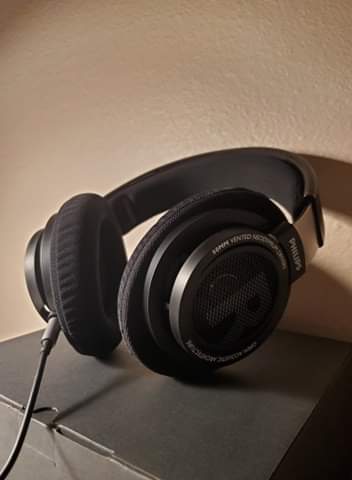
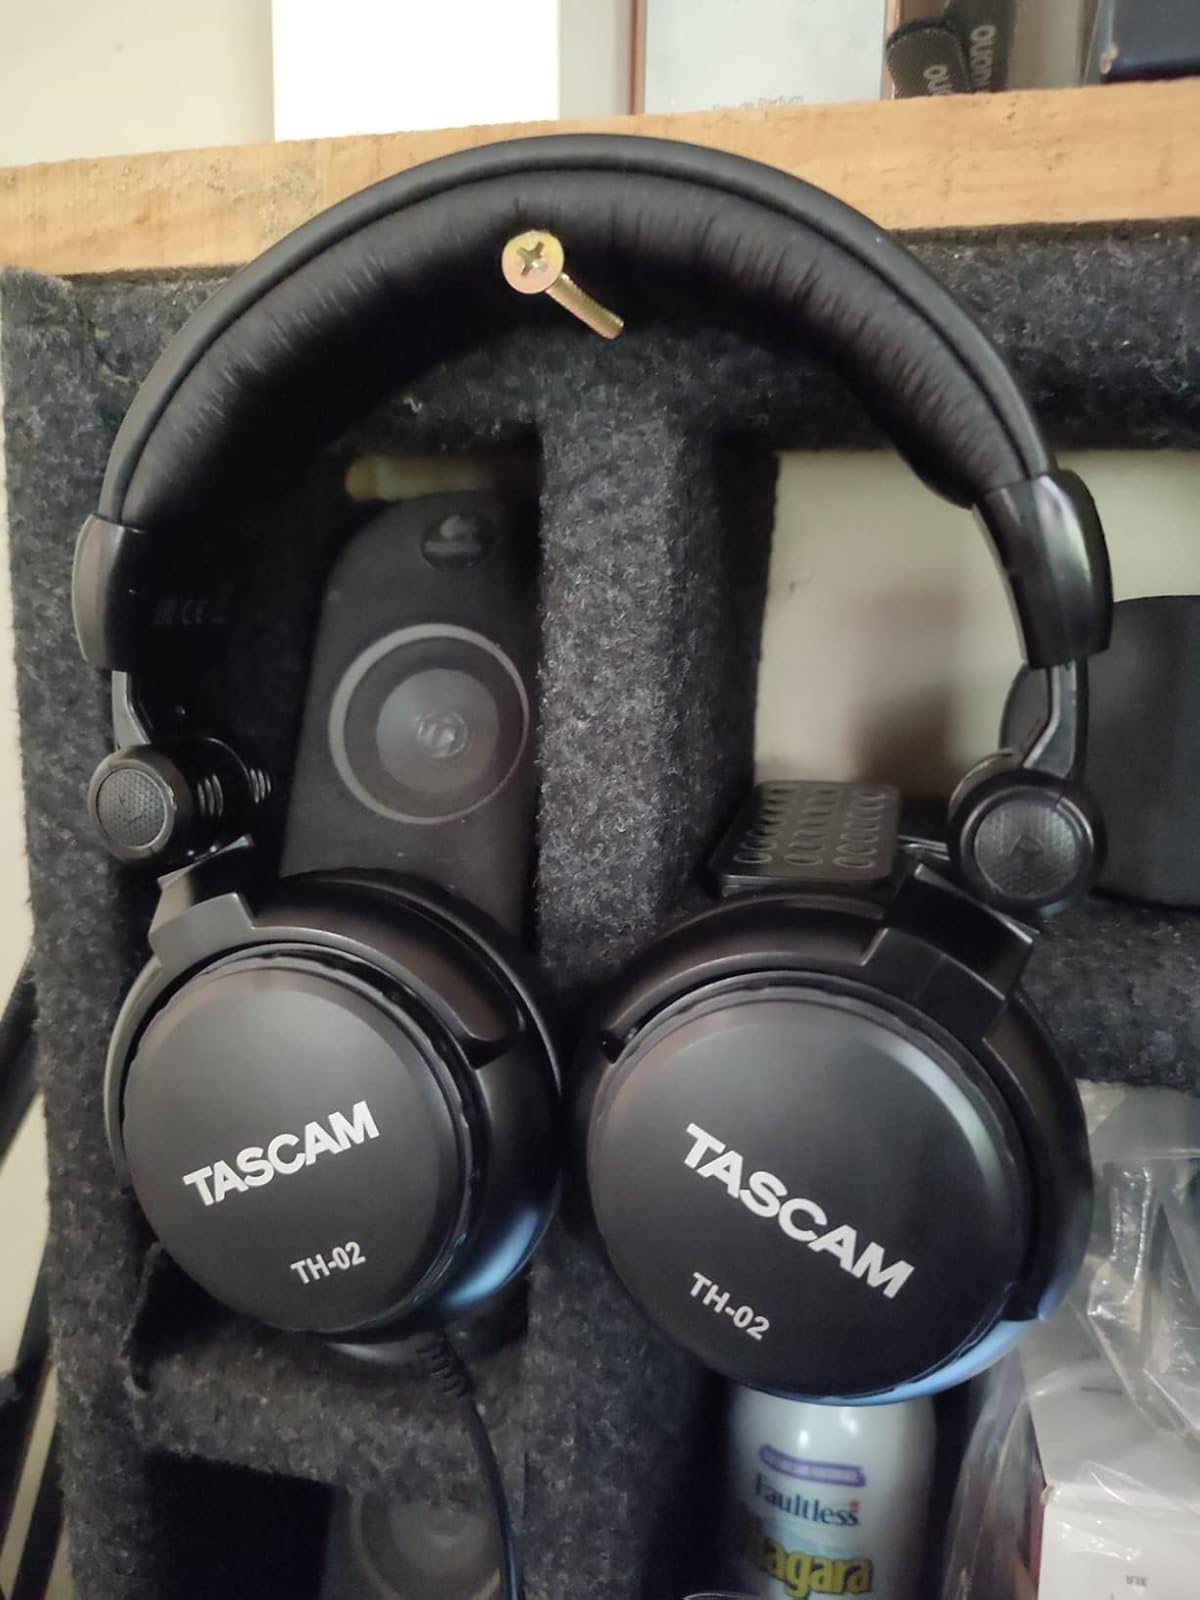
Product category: headphones
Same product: no